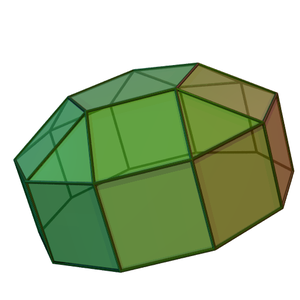
"En géométrie, la coupole décagonale allongée est un des solides de Johnson. Comme son nom l'indique, il peut être construit en allongeant une coupole décagonale, c'est-à-dire en attachant un prisme décagonal à sa base. Le solide peut aussi être vu comme une orthobicoupole décagonale allongée avec son ""couvercle"" enlevé.
En géométrie, un solide de Johnson est un polyèdre strictement convexe dont chaque face est un polygone régulier et qui n'est pas isogonal. Il n'est pas nécessaire que chaque face soit un polygone identique, ou que les mêmes polygones se rejoignent autour de chaque sommet. Un exemple de solide de Johnson est la pyramide à base carrée avec des côtés triangulaires équilatéraux ; il possède une face carrée et quatre faces triangulaires.